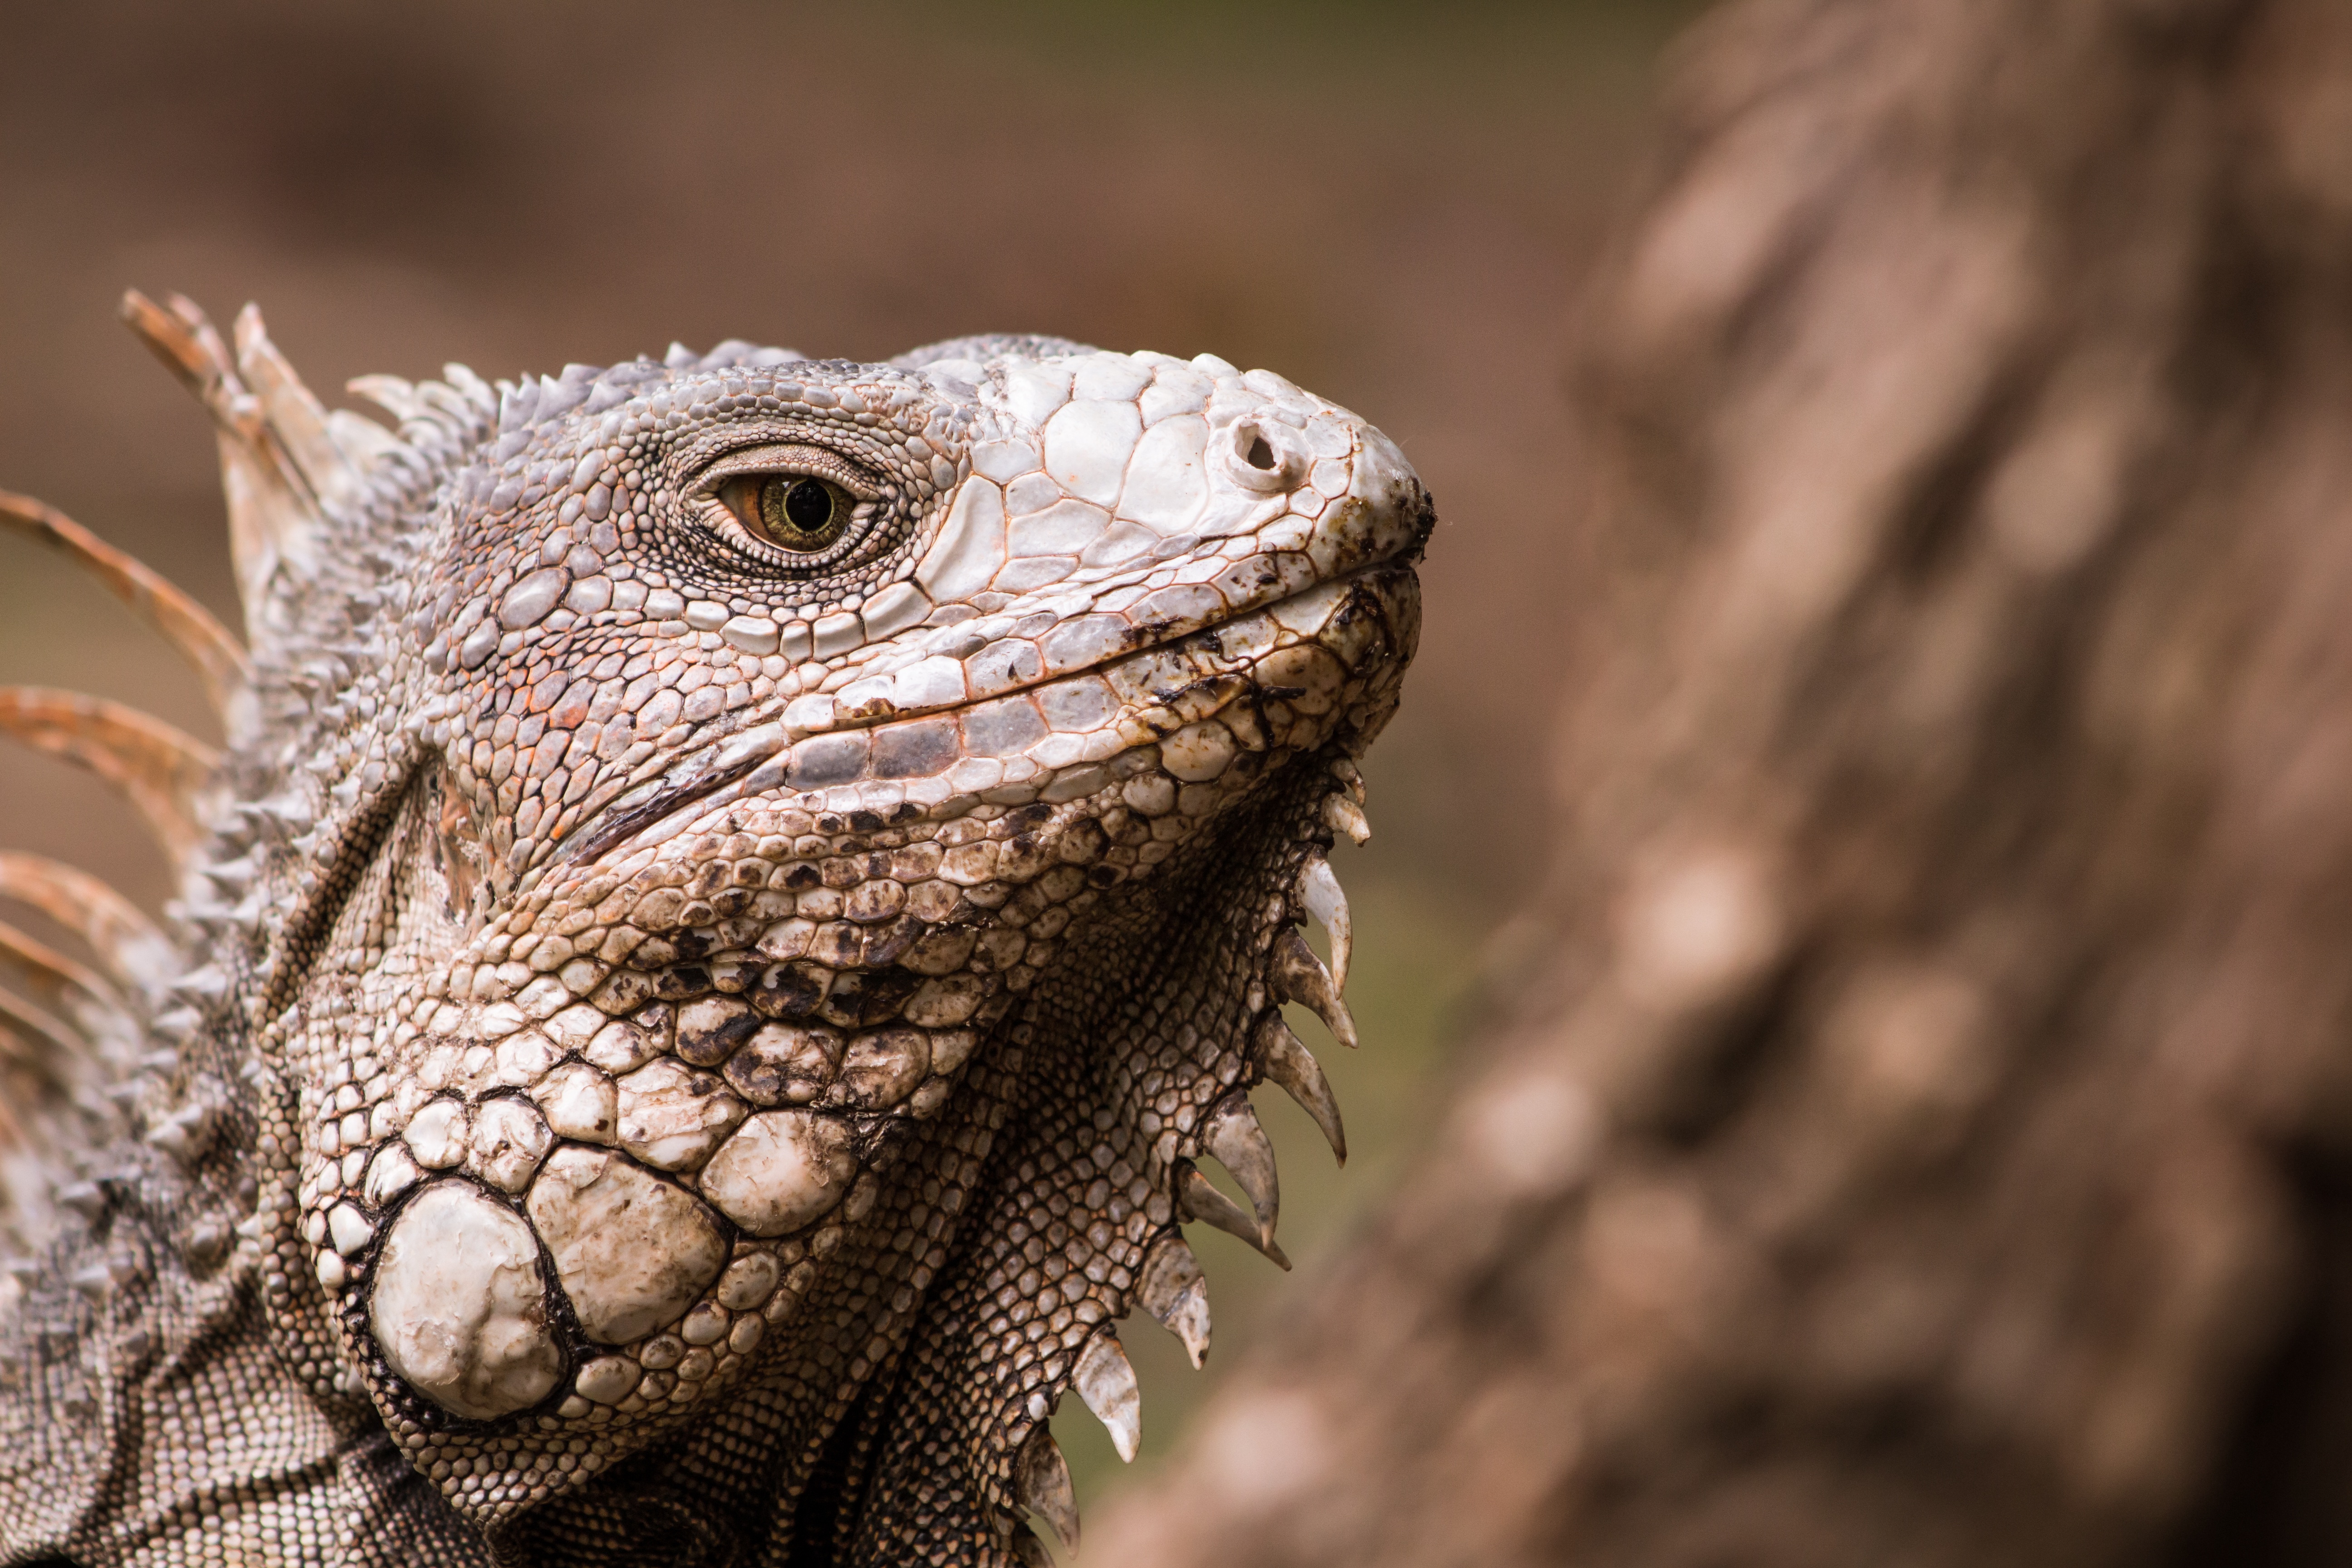
nature, black and white, animal, wildlife, zoo, green, jungle, tropical, natural, reptile, iguana, fauna, lizard, close up, vertebrate, creature, dragon, reptil, iguania, macro photography, agamidae, iguanidae, escamas, scaled reptile